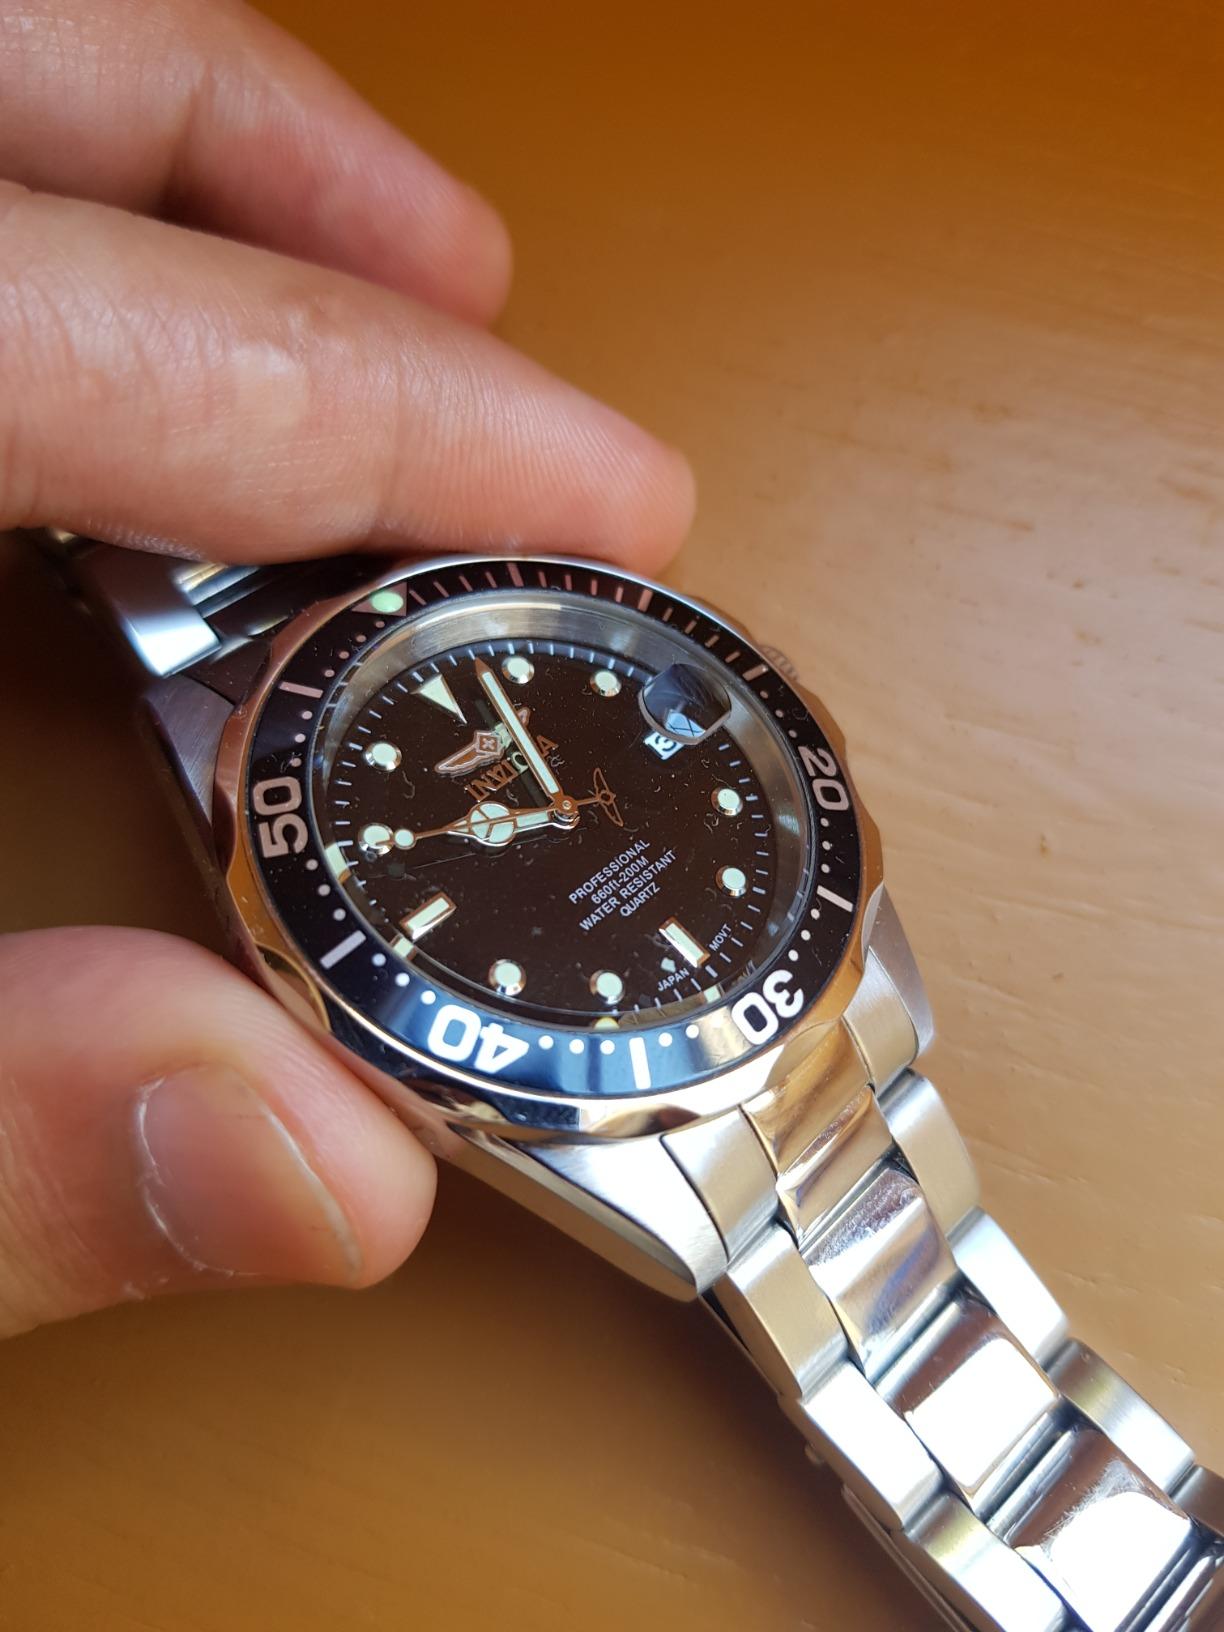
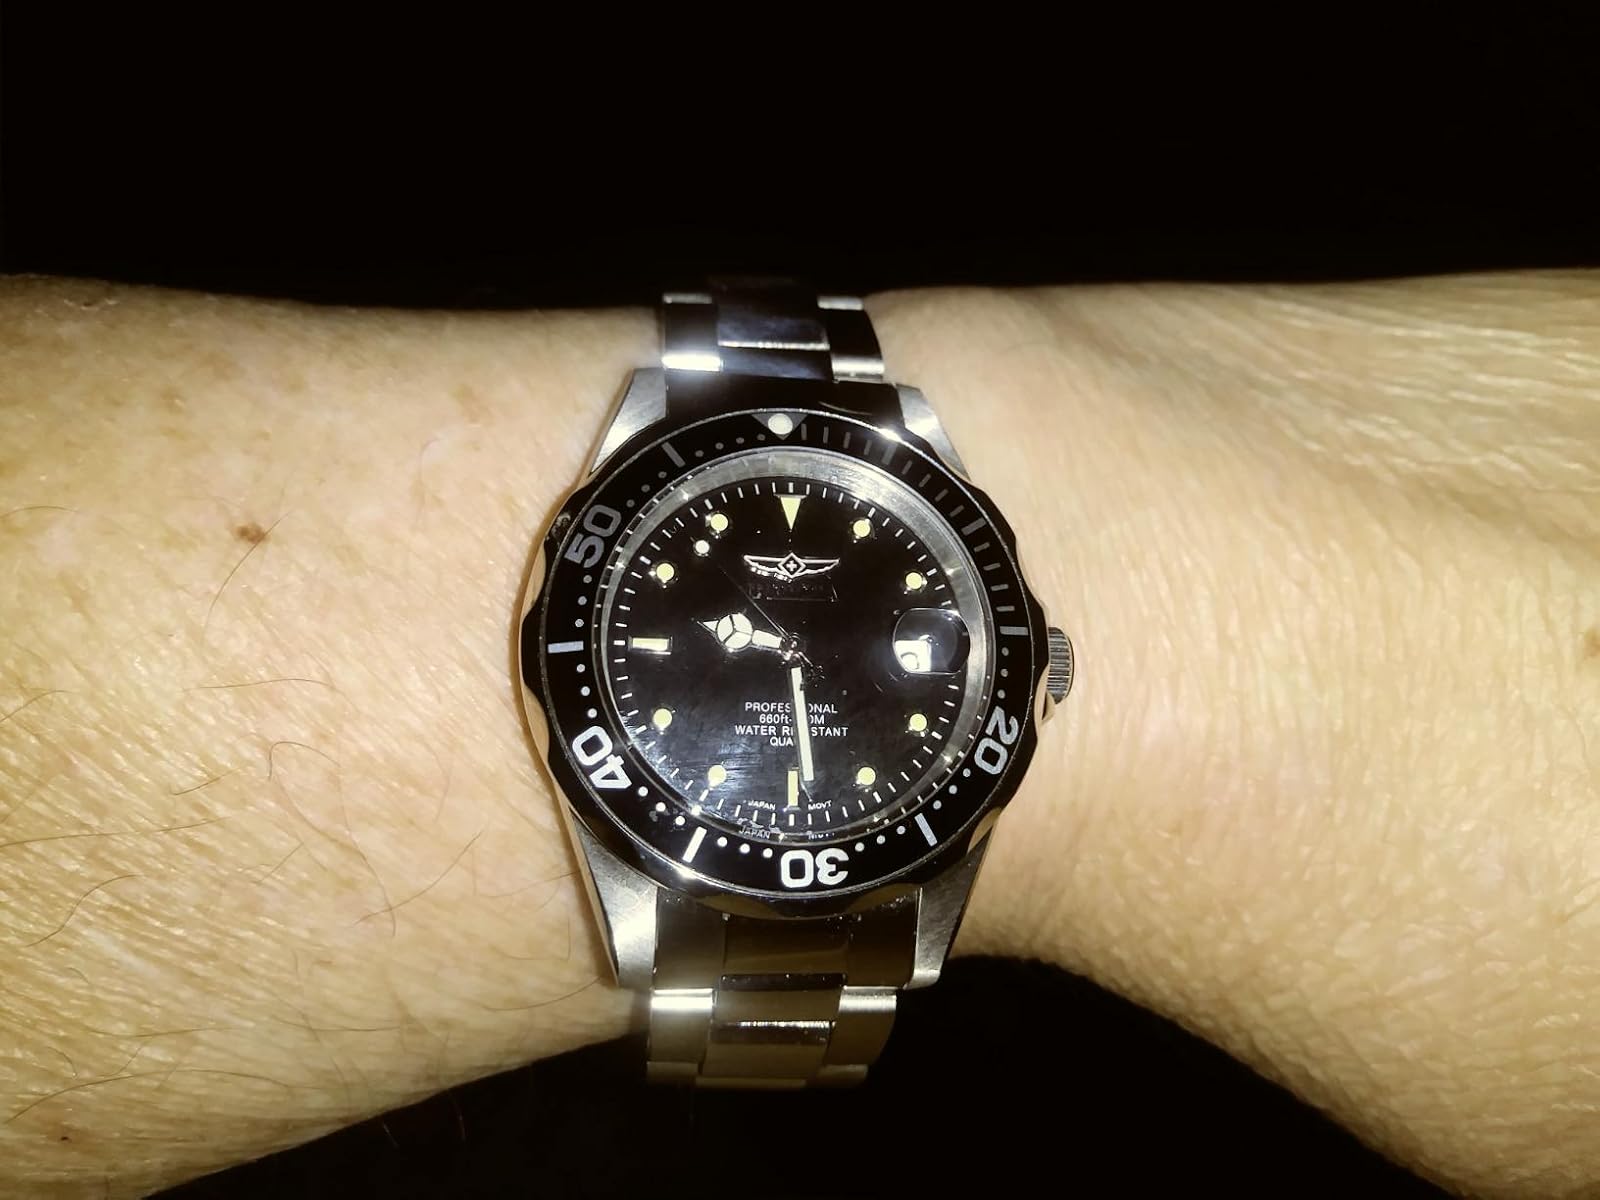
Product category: accessories_watch
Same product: yes